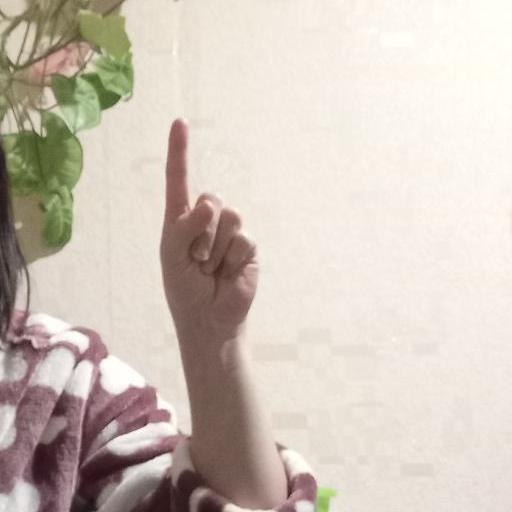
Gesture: one